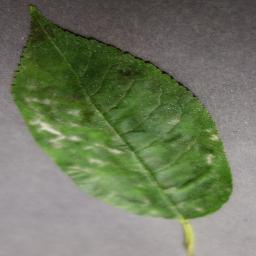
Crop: cherry
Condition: (including_sour)_powdery_mildew